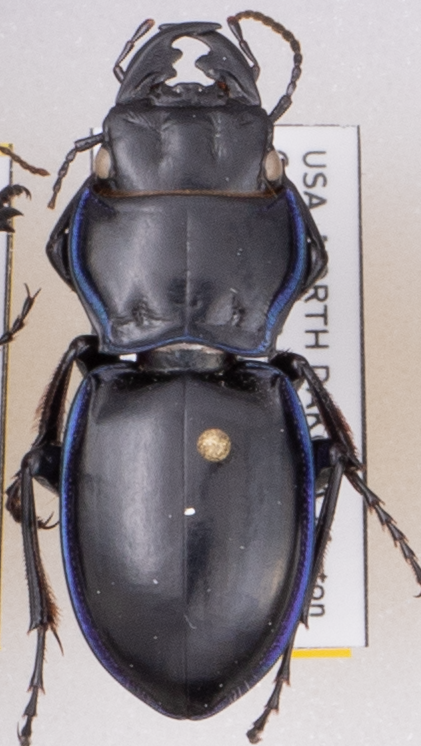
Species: Pasimachus elongatus
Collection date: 2021-06-01
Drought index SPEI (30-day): -0.386
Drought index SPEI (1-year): -2.09
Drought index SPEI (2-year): -0.692